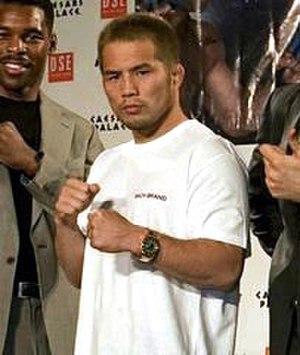
Hayato Sakurai, né le 24 août 1975, est un pratiquant de MMA japonais. Il est né dans la préfecture d'Ibaraki au Japon. Son surnom, « Mach », est prononcé ma-ha en japonais.